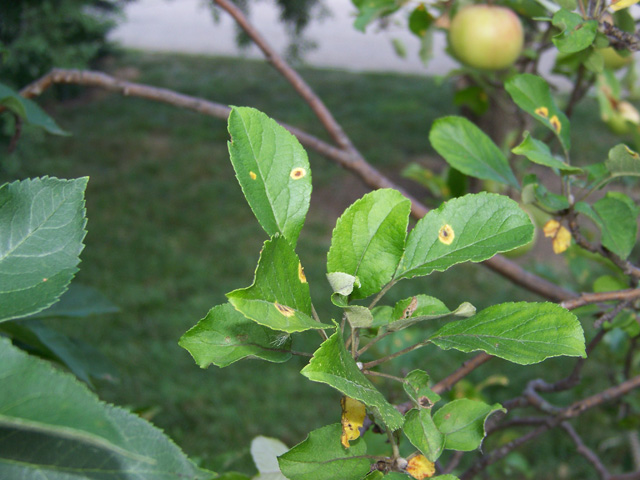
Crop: apple
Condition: rust